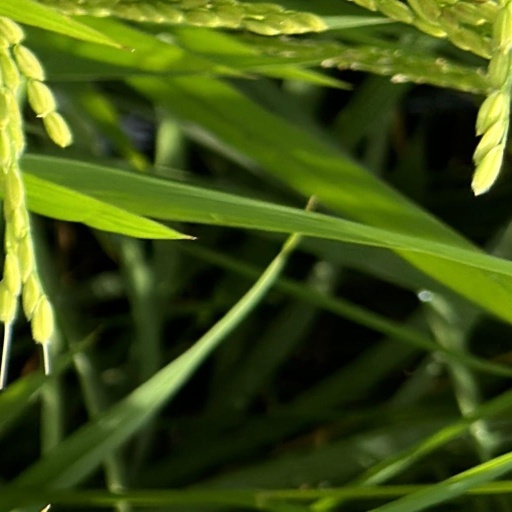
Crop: rice